Battle of Meligalas

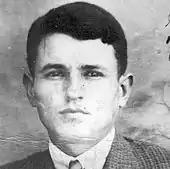
The lawyer Vasilis Bravos, head of the ELAS court martial that ordered the executions at the well

In 1943, the German commanders in Greece concluded that their own forces were insufficient to suppress ELAS. As a result, and in order to "spare German blood", they decided to use the anti-communist elements of Greek society to fight EAM. In addition to the "Evzone Battalions" (Ευζωνικά Τάγματα) established by the collaborationist government of Ioannis Rallis, in late 1943 independent "Security Battalions" (Τάγματα Ασφαλείας, ΤΑ) began being raised, particularly in the Peloponnese, where the political affiliations of a large part of the population and the violent dissolution of ES provided a broad recruitment pool of anti-communists—five battalions in total, which were placed under the overall command of Papadongonas. After a request from the collaborator prefect of Messenia, Dimitrios Perrotis, the Rallis government ordered in February 1944 a municipality-supported Security Battalion to be formed in Kalamata. This Battalion merged in March with the Security Battalion under the command of Major Panagiotis Stoupas that arrived from Athens in Meligalas, a location that controlled the road from Kalamata to Tripolis and the entire area of the south. After all officers of the Military District of Messenia were drafted following Papadongonas's intervention, the Security Battalion of Messenia, having major Panagiotis Georganas as commandant, included five companies, one stationed at Kopanaki, another at Kalamata, which transformed into a battalion with major Antonios Smyrlis as its commander, and three stationed at Meligalas. The Security Battalions were subordinated to the Higher SS and Police Leader in Greece, Walter Schimana, but the development of relations of trust between the individual battalion commands and the local German authorities led to them enjoying a relative freedom of movement. The Security Battalions served as garrisons in towns across the Peloponnese, but also increasingly participated in German anti-partisan operations; they chose those that would be executed among prisoners and themselves executed hostages as reprisals for partisan attacks on German targets (as happened after the execution of Major General Franz Krech by ELAS in April 1944), gaining a reputation for lack of discipline and brutality. Officers and supporters of the Security Battalion of Meligalas-Kalamata publicly vindicated its actions in anticommunist declarations against EAM, similar in content with the era's Nazi discourse, with antisemitic and anti-Slavic references and defending conservative values.